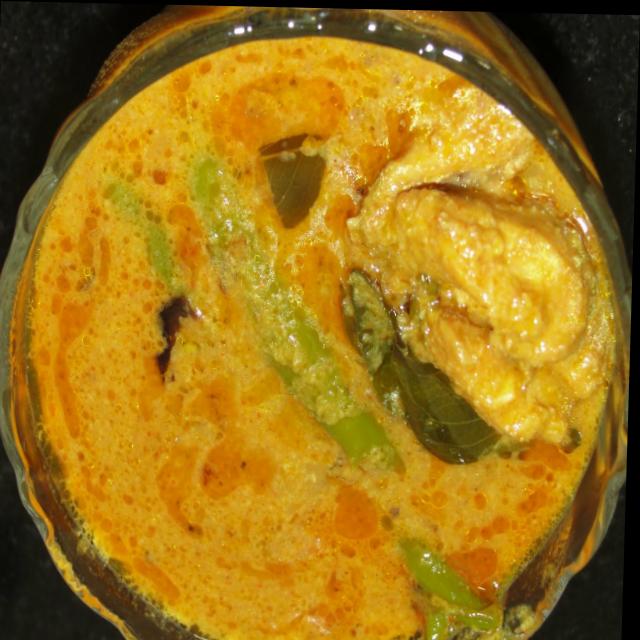
Dish: fish_curry